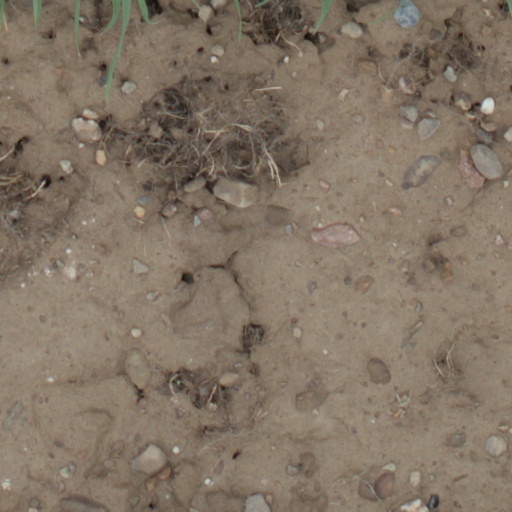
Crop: wheat